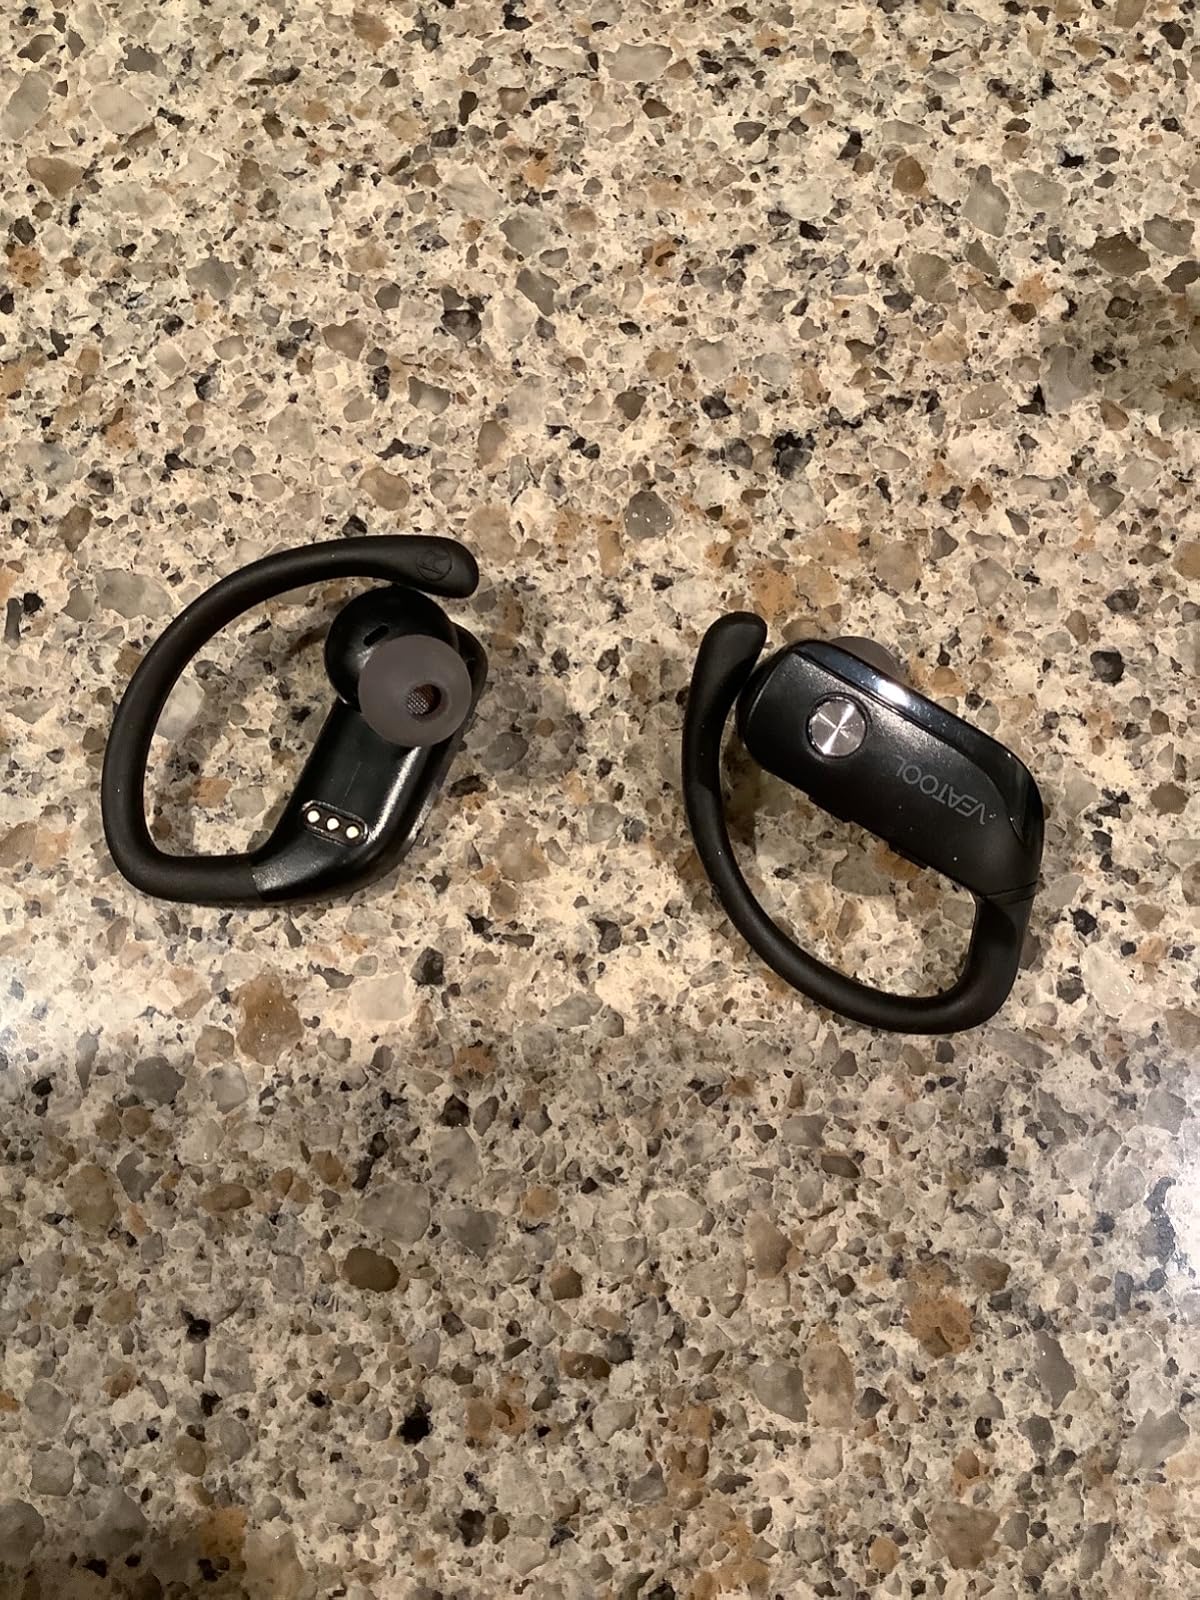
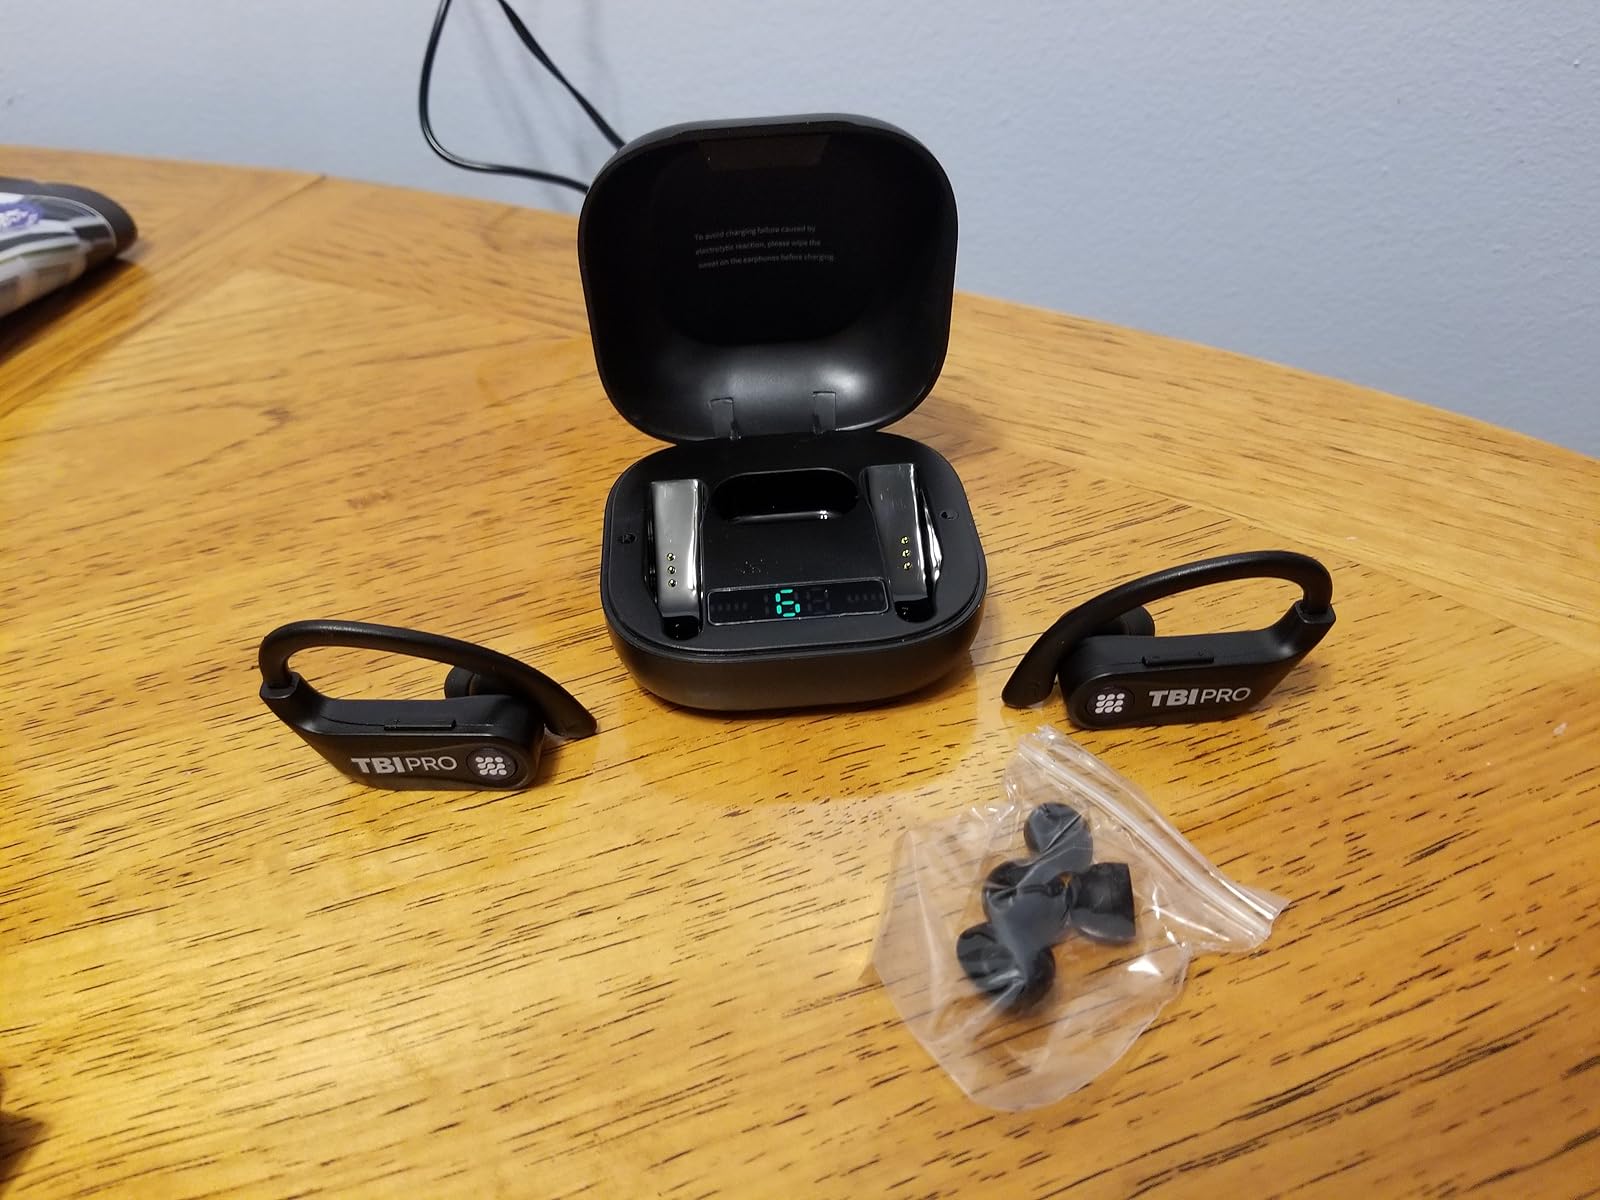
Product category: earbuds
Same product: no